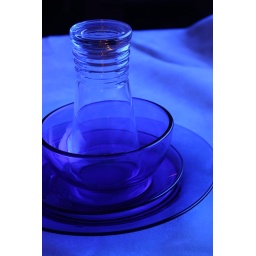
silhouette in front of a blue television screen: rolling table top:: blanket:: with glassware